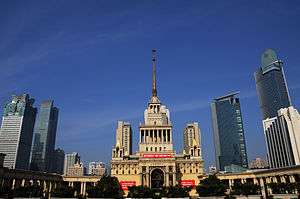
Shanghai / Galleri
Shanghai er Folkerepublikken Kinas største by med 23.390.000 indbyggere. Byen er placeret ved Yangtze-deltaets bredder i det østlige Kina, og. Shanghai er en af Kinas fire kommuner, der også er administrative regioner og har samme administrative status som en provins.